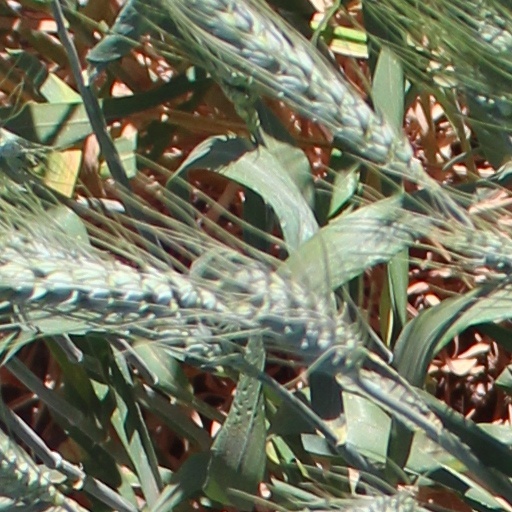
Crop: wheat